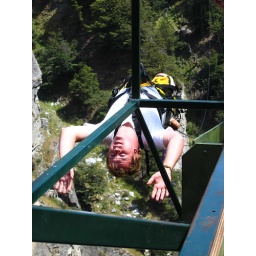
Mac gives his shorts a browning whilst suspended 114m above the canyon floor